Shimizu Station (Shizuoka)

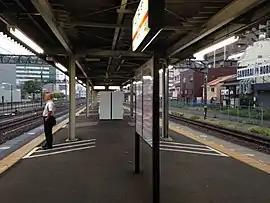
Platform

Shimizu Station is served by the Tōkaidō Main Line, and is located 169.0 kilometers from the starting point of the line at Tokyo Station.